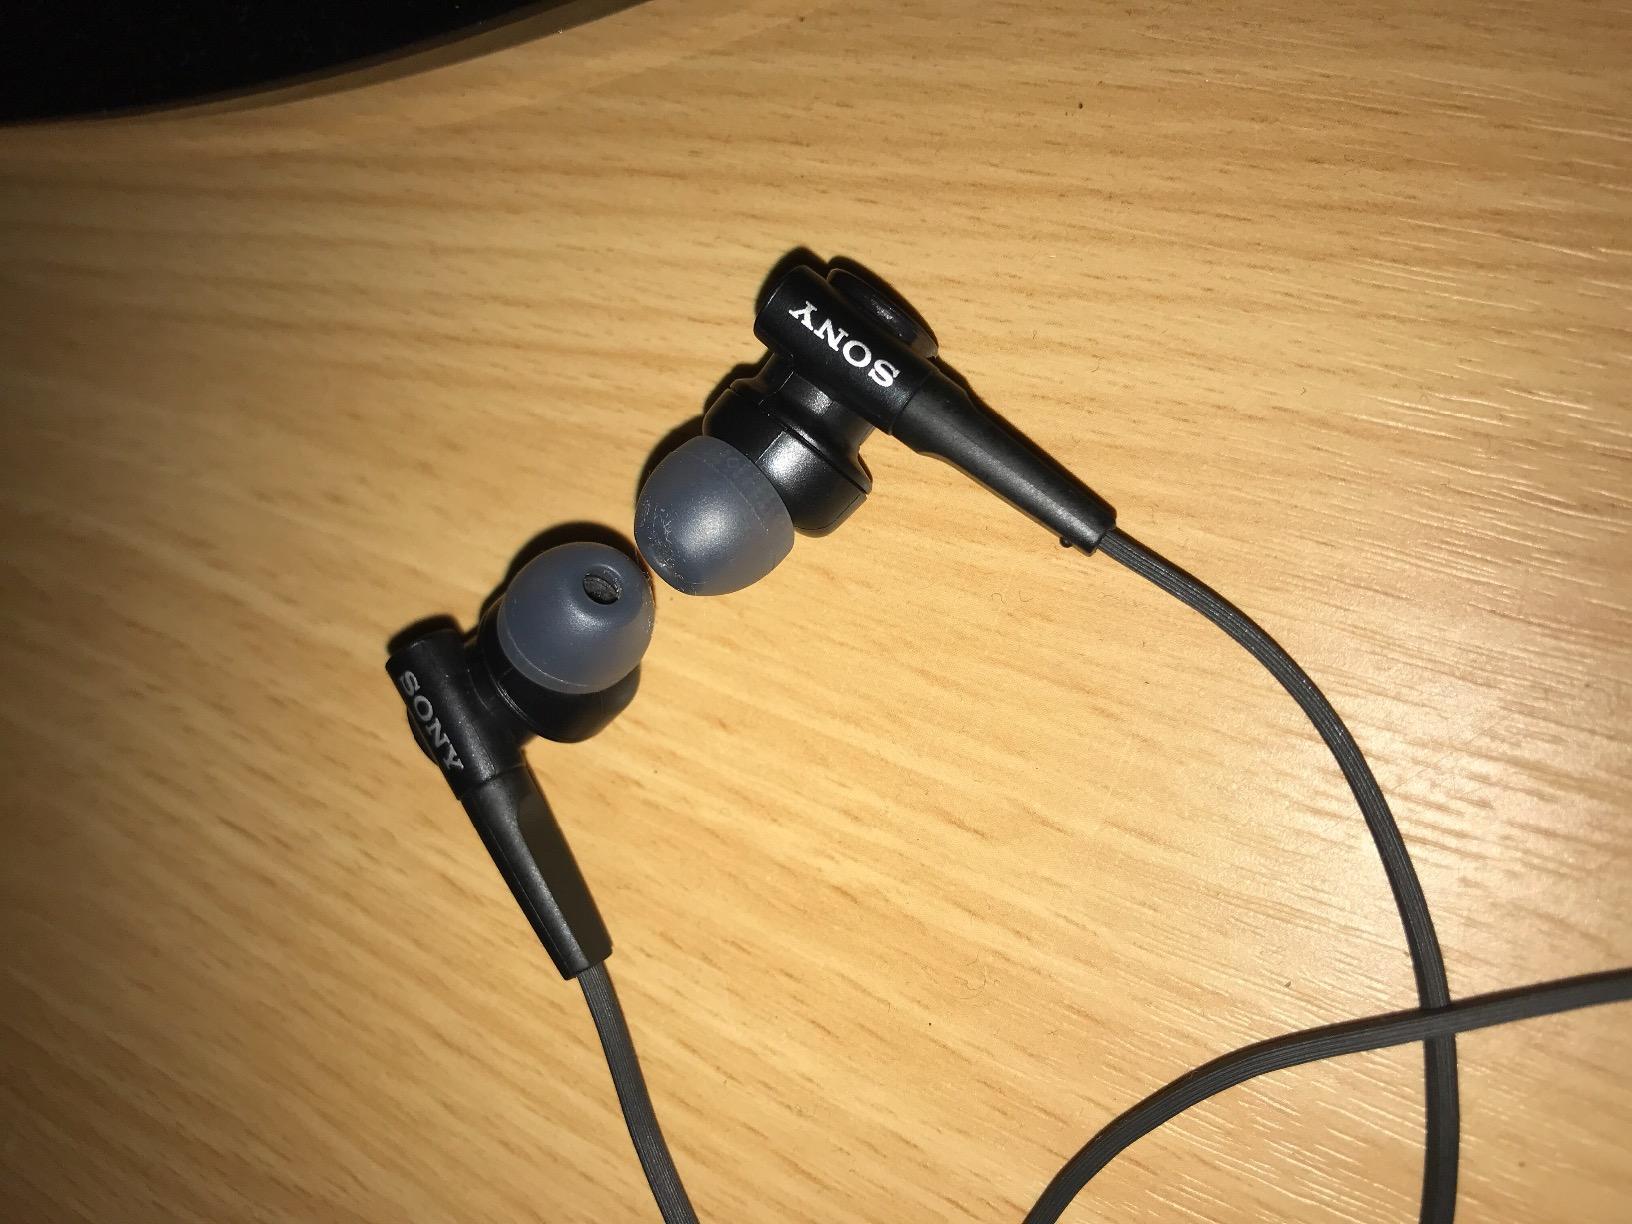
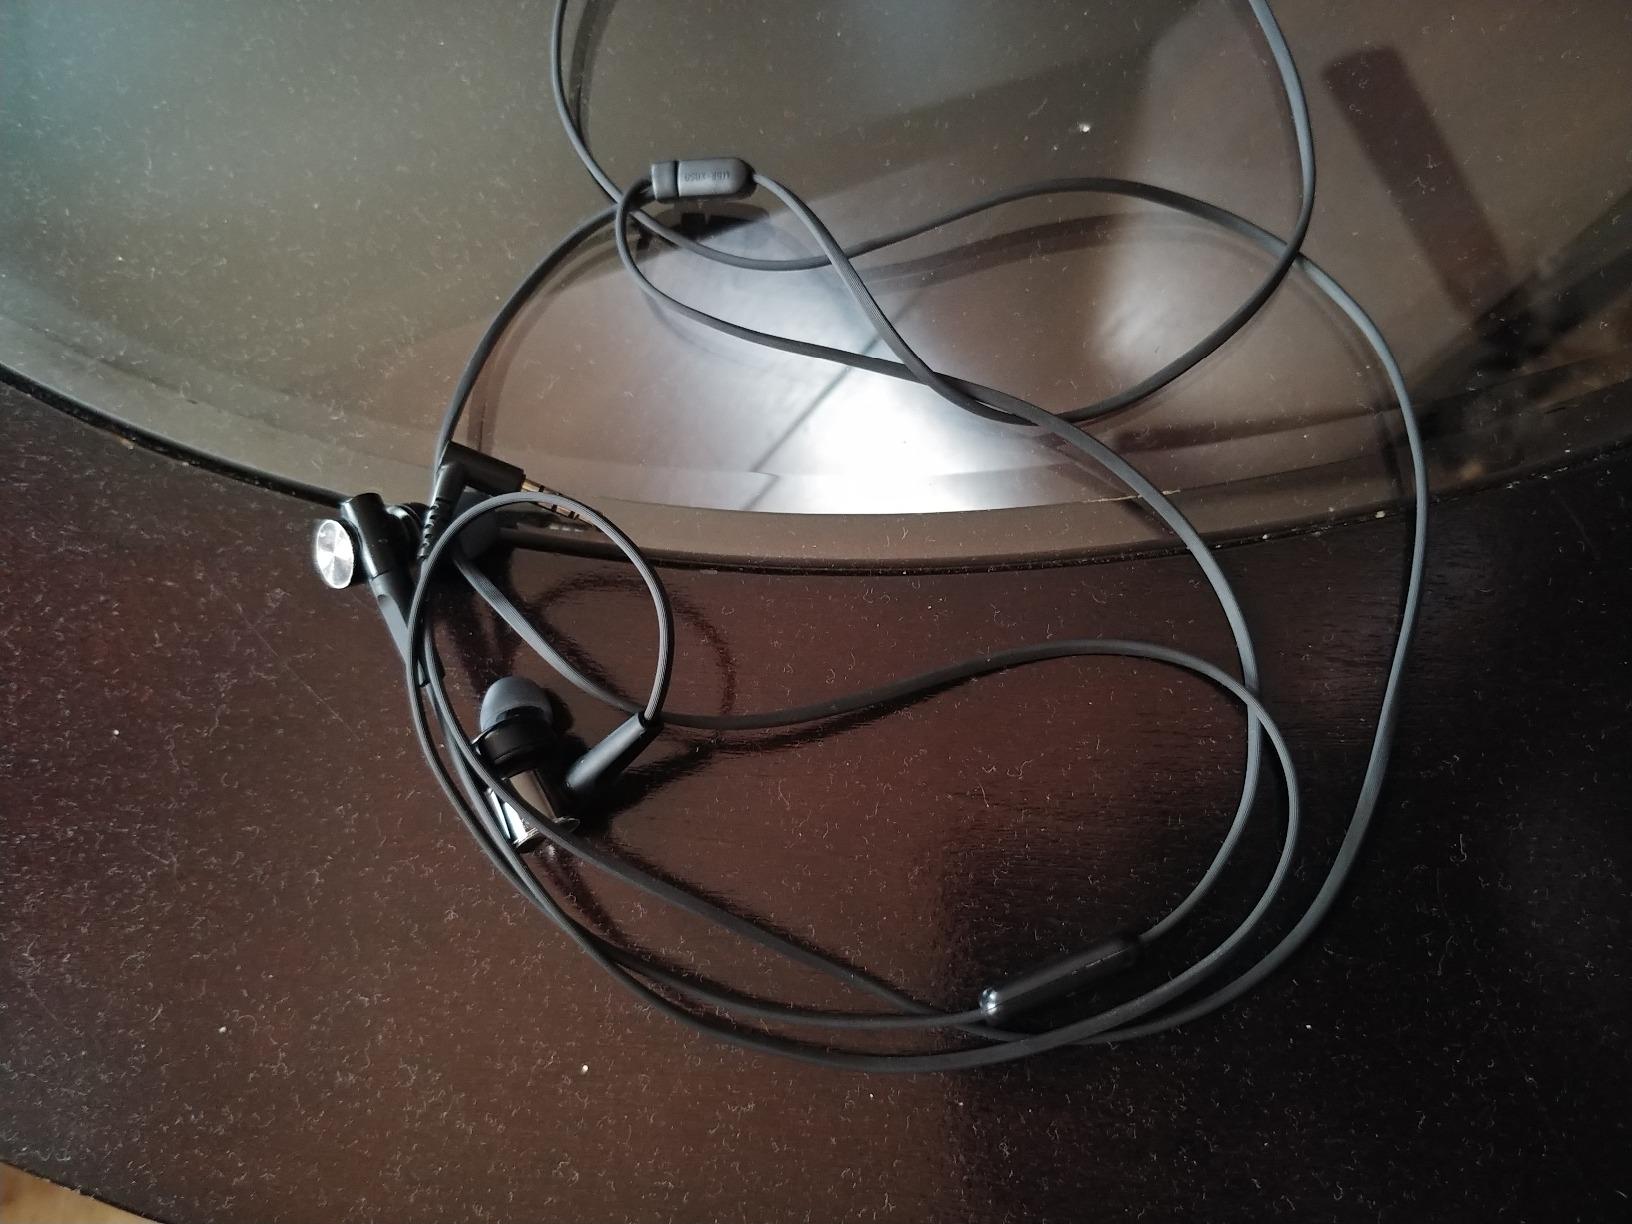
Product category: headphones
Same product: yes